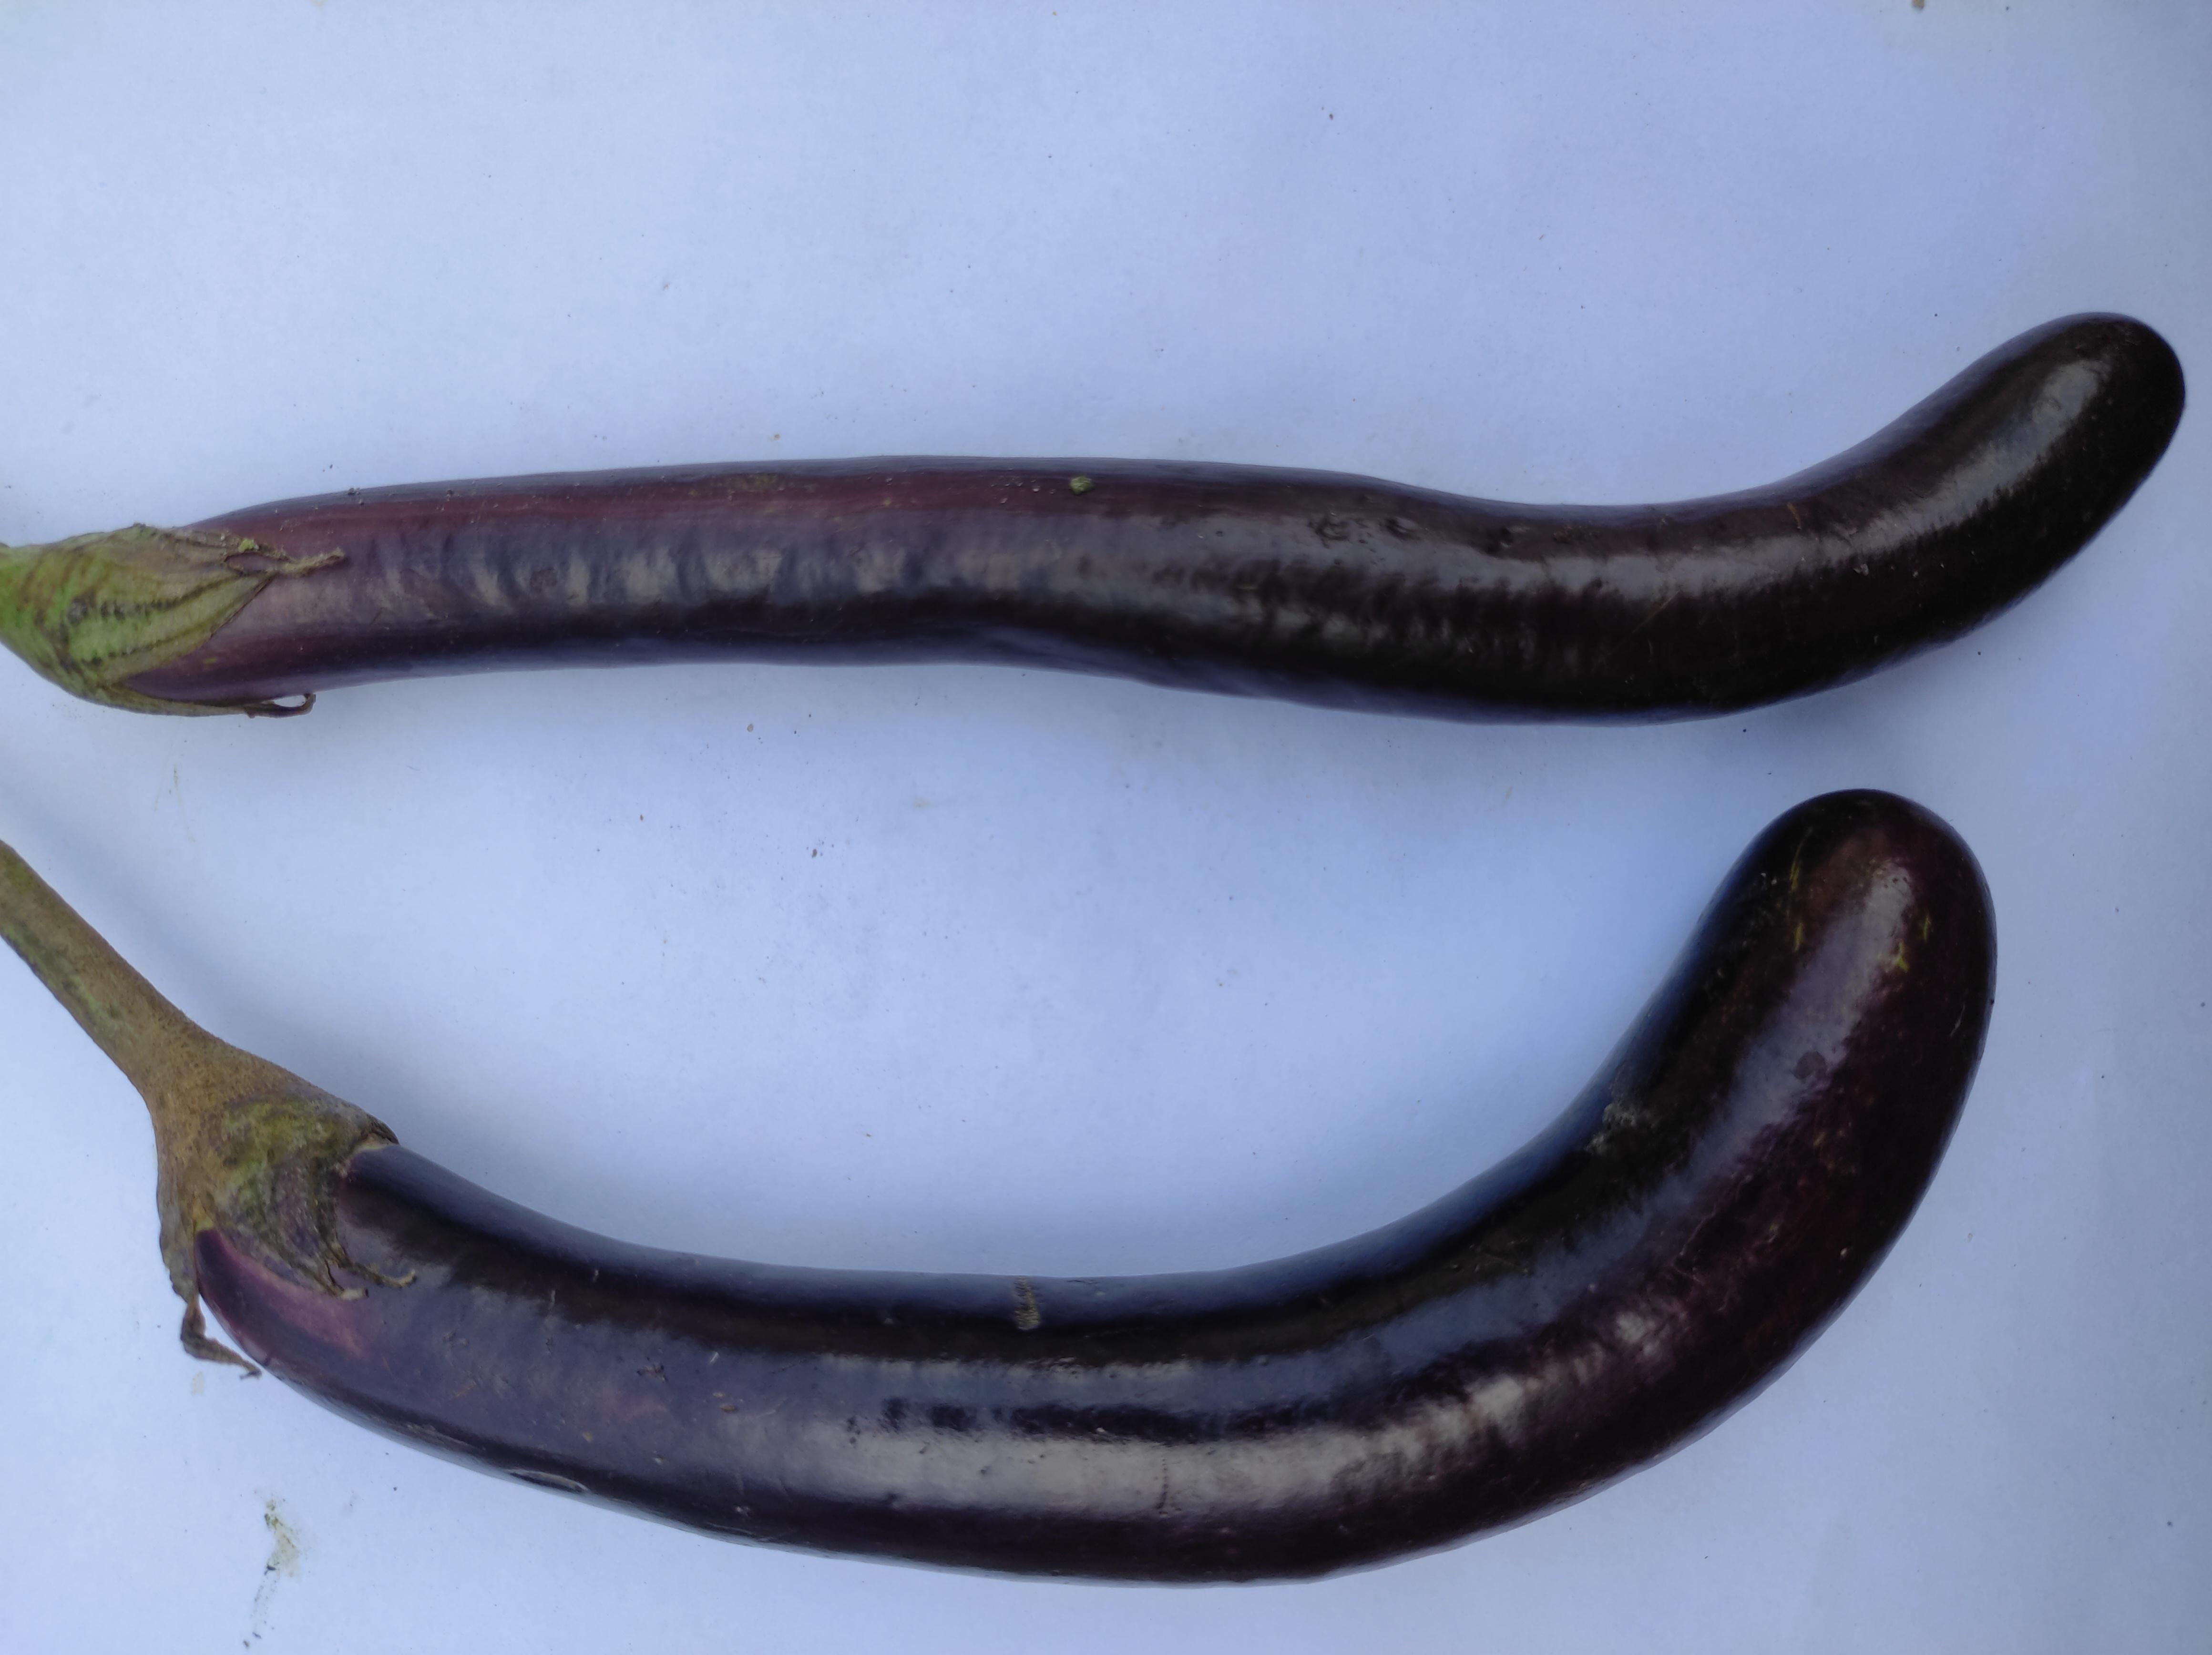
Label: Brinjal